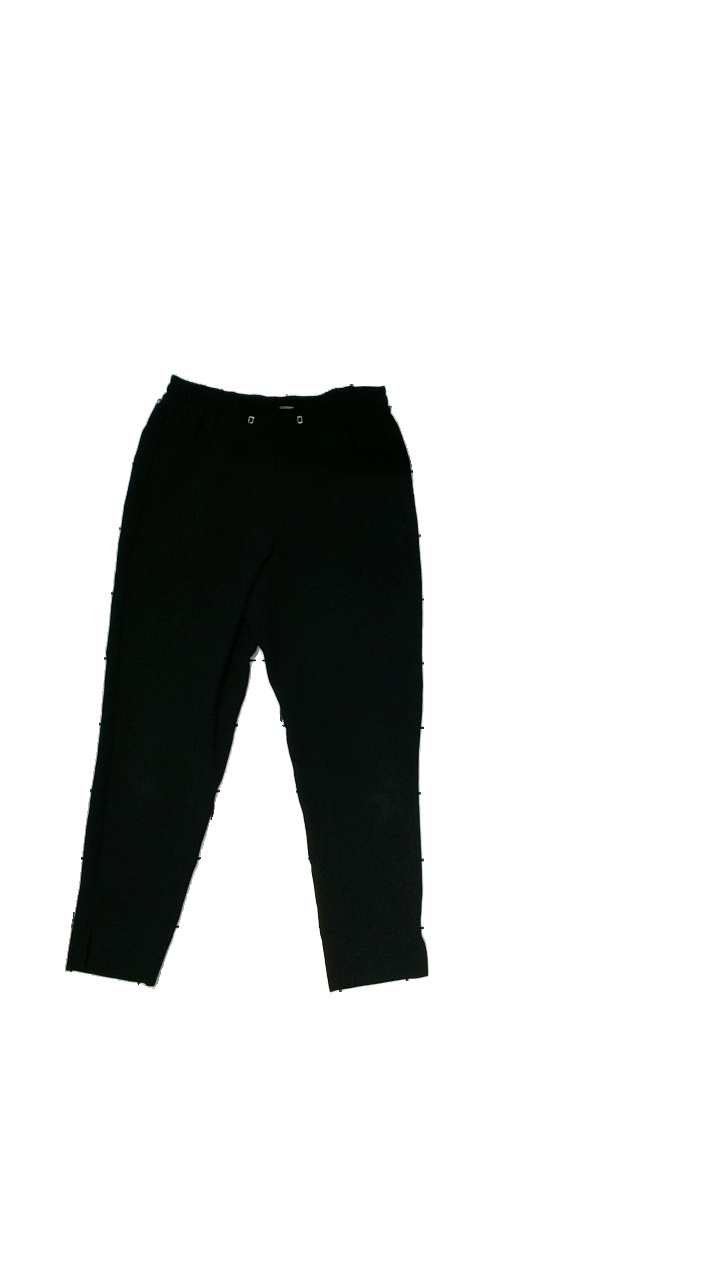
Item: Trousers (Ladies)
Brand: H&m
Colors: Black
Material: Shell 100% polyester, Pocket lining 80% polyester, 20% cotton
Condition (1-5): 5
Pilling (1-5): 5
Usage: Reuse
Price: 50-100